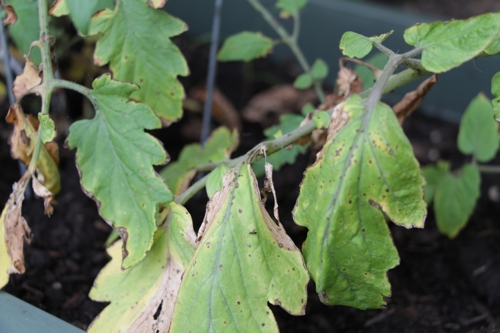
Labels: Tomato Early blight leaf, Tomato Early blight leaf, Tomato Early blight leaf